The Whitlams

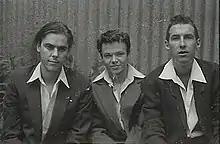
The Whitlams (1992, left to right): Tim Freedman, Andy Lewis and Stevie Plunder

Tim Freedman (ex-Penguin on Safari, Olive Branch) and Anthony Hayes a.k.a. Stevie Plunder (ex-the Plunderers, New Christs) met at the Big Day Out Sydney concert in January 1992. While missing Nirvana performing inside the arena, the two planned to form a group. The Whitlams were formed as a pop band by September that year, with Freedman on keyboards and lead vocals, Andy Lewis on double bass (also ex-The Plunderers, The Gadflys, Olive Branch) and Plunder on guitar. Freedman named the band after the former Prime Minister of Australia, Gough Whitlam, although Plunder had sought to call themselves, 'The Three Nice Boys'. According to Freedman "I loved the family names—the Smiths, the Reivers. I thought, the Whitlams, no-one's done that. I'll be able to steal all the goodwill that Australia holds in reserve for Gough Whitlam." Initially, without a drummer, the band developed their material acoustically at the Sandringham Hotel, Newtown. Australian music critic, Ed Nimmervoll, felt that they were "a sideline band formed by two Sydney songwriters in search of a bit of extra action." In December 1992 they played a gig in Canberra supporting the Gadflys.